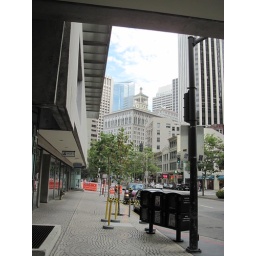
A day walking around SF. Random pictures of beautiful building and steetsA day walking around San Francisco. Random pictures of beautiful streets and buildings.